Hôtel d'Esmivy de Moissac

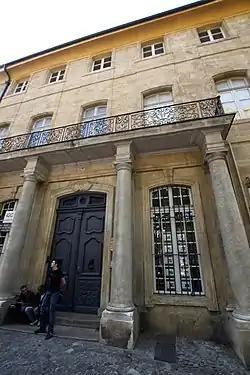

The Hôtel d'Esmivy de Moissac (a.k.a. Hôtel de Villars) is a listed hôtel particulier in Aix-en-Provence, Bouches-du-Rhône, France.